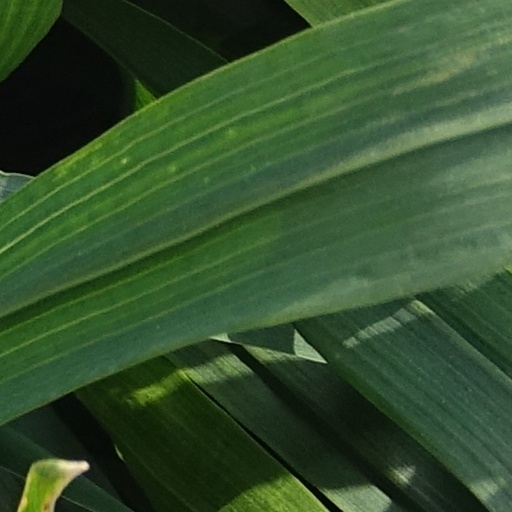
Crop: wheat